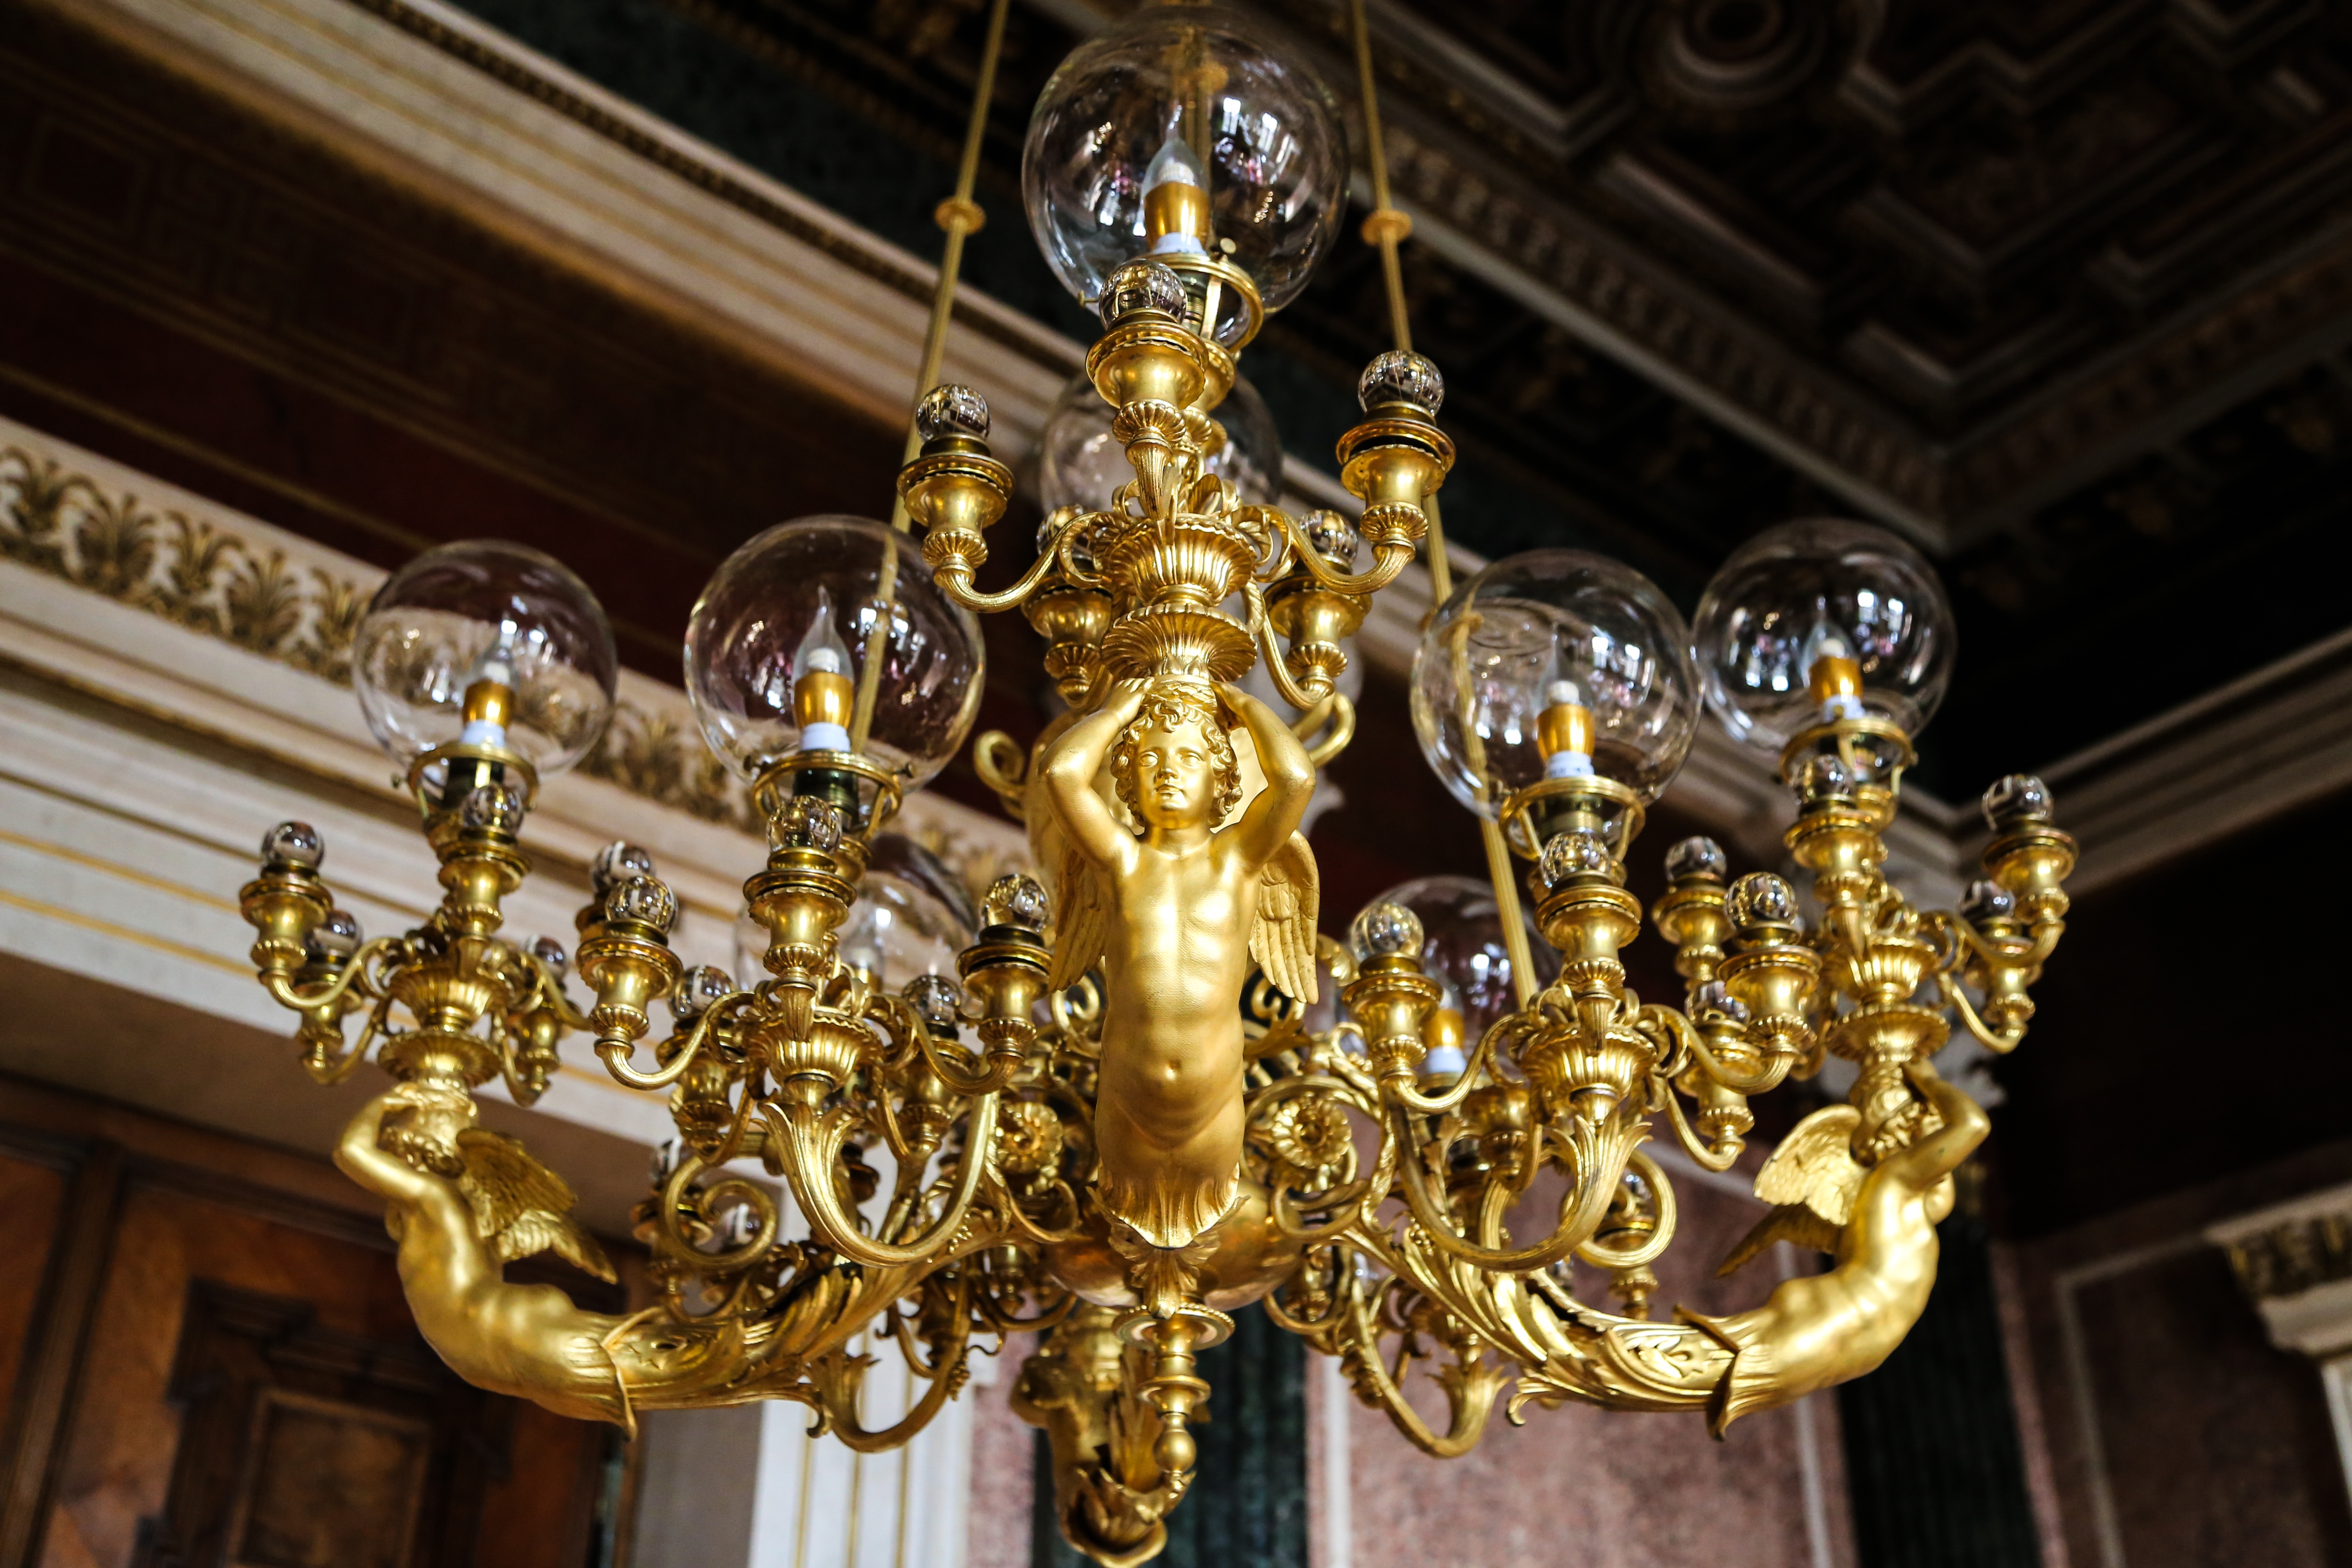
lighting, light fixture, chandelier